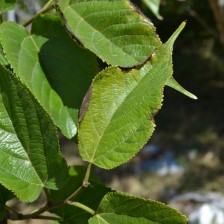
Variety: TaiwanStraberry